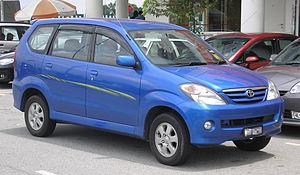
Le Toyota Avanza est un monospace vendu en Asie et en Afrique. Il a également été vendu en Chine sous le nom de Daihatsu Xenia.